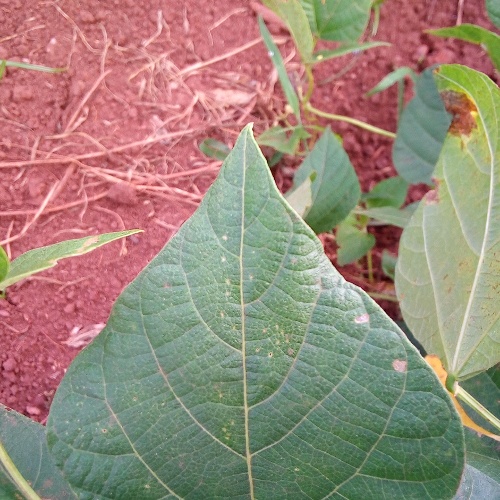
Leaf condition: healthy